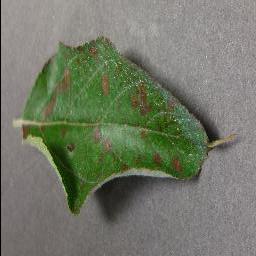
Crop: apple
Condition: cedar_rust